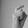
ASL letter: X